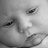
Emotion: sad